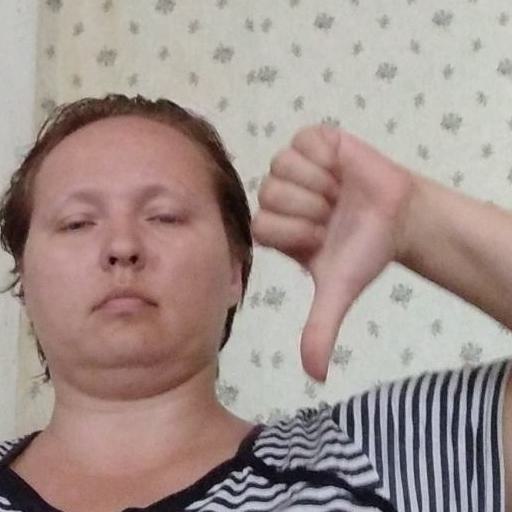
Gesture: dislike